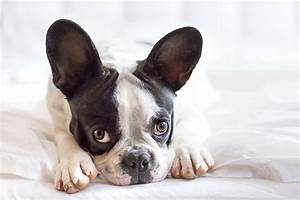
Label: cane